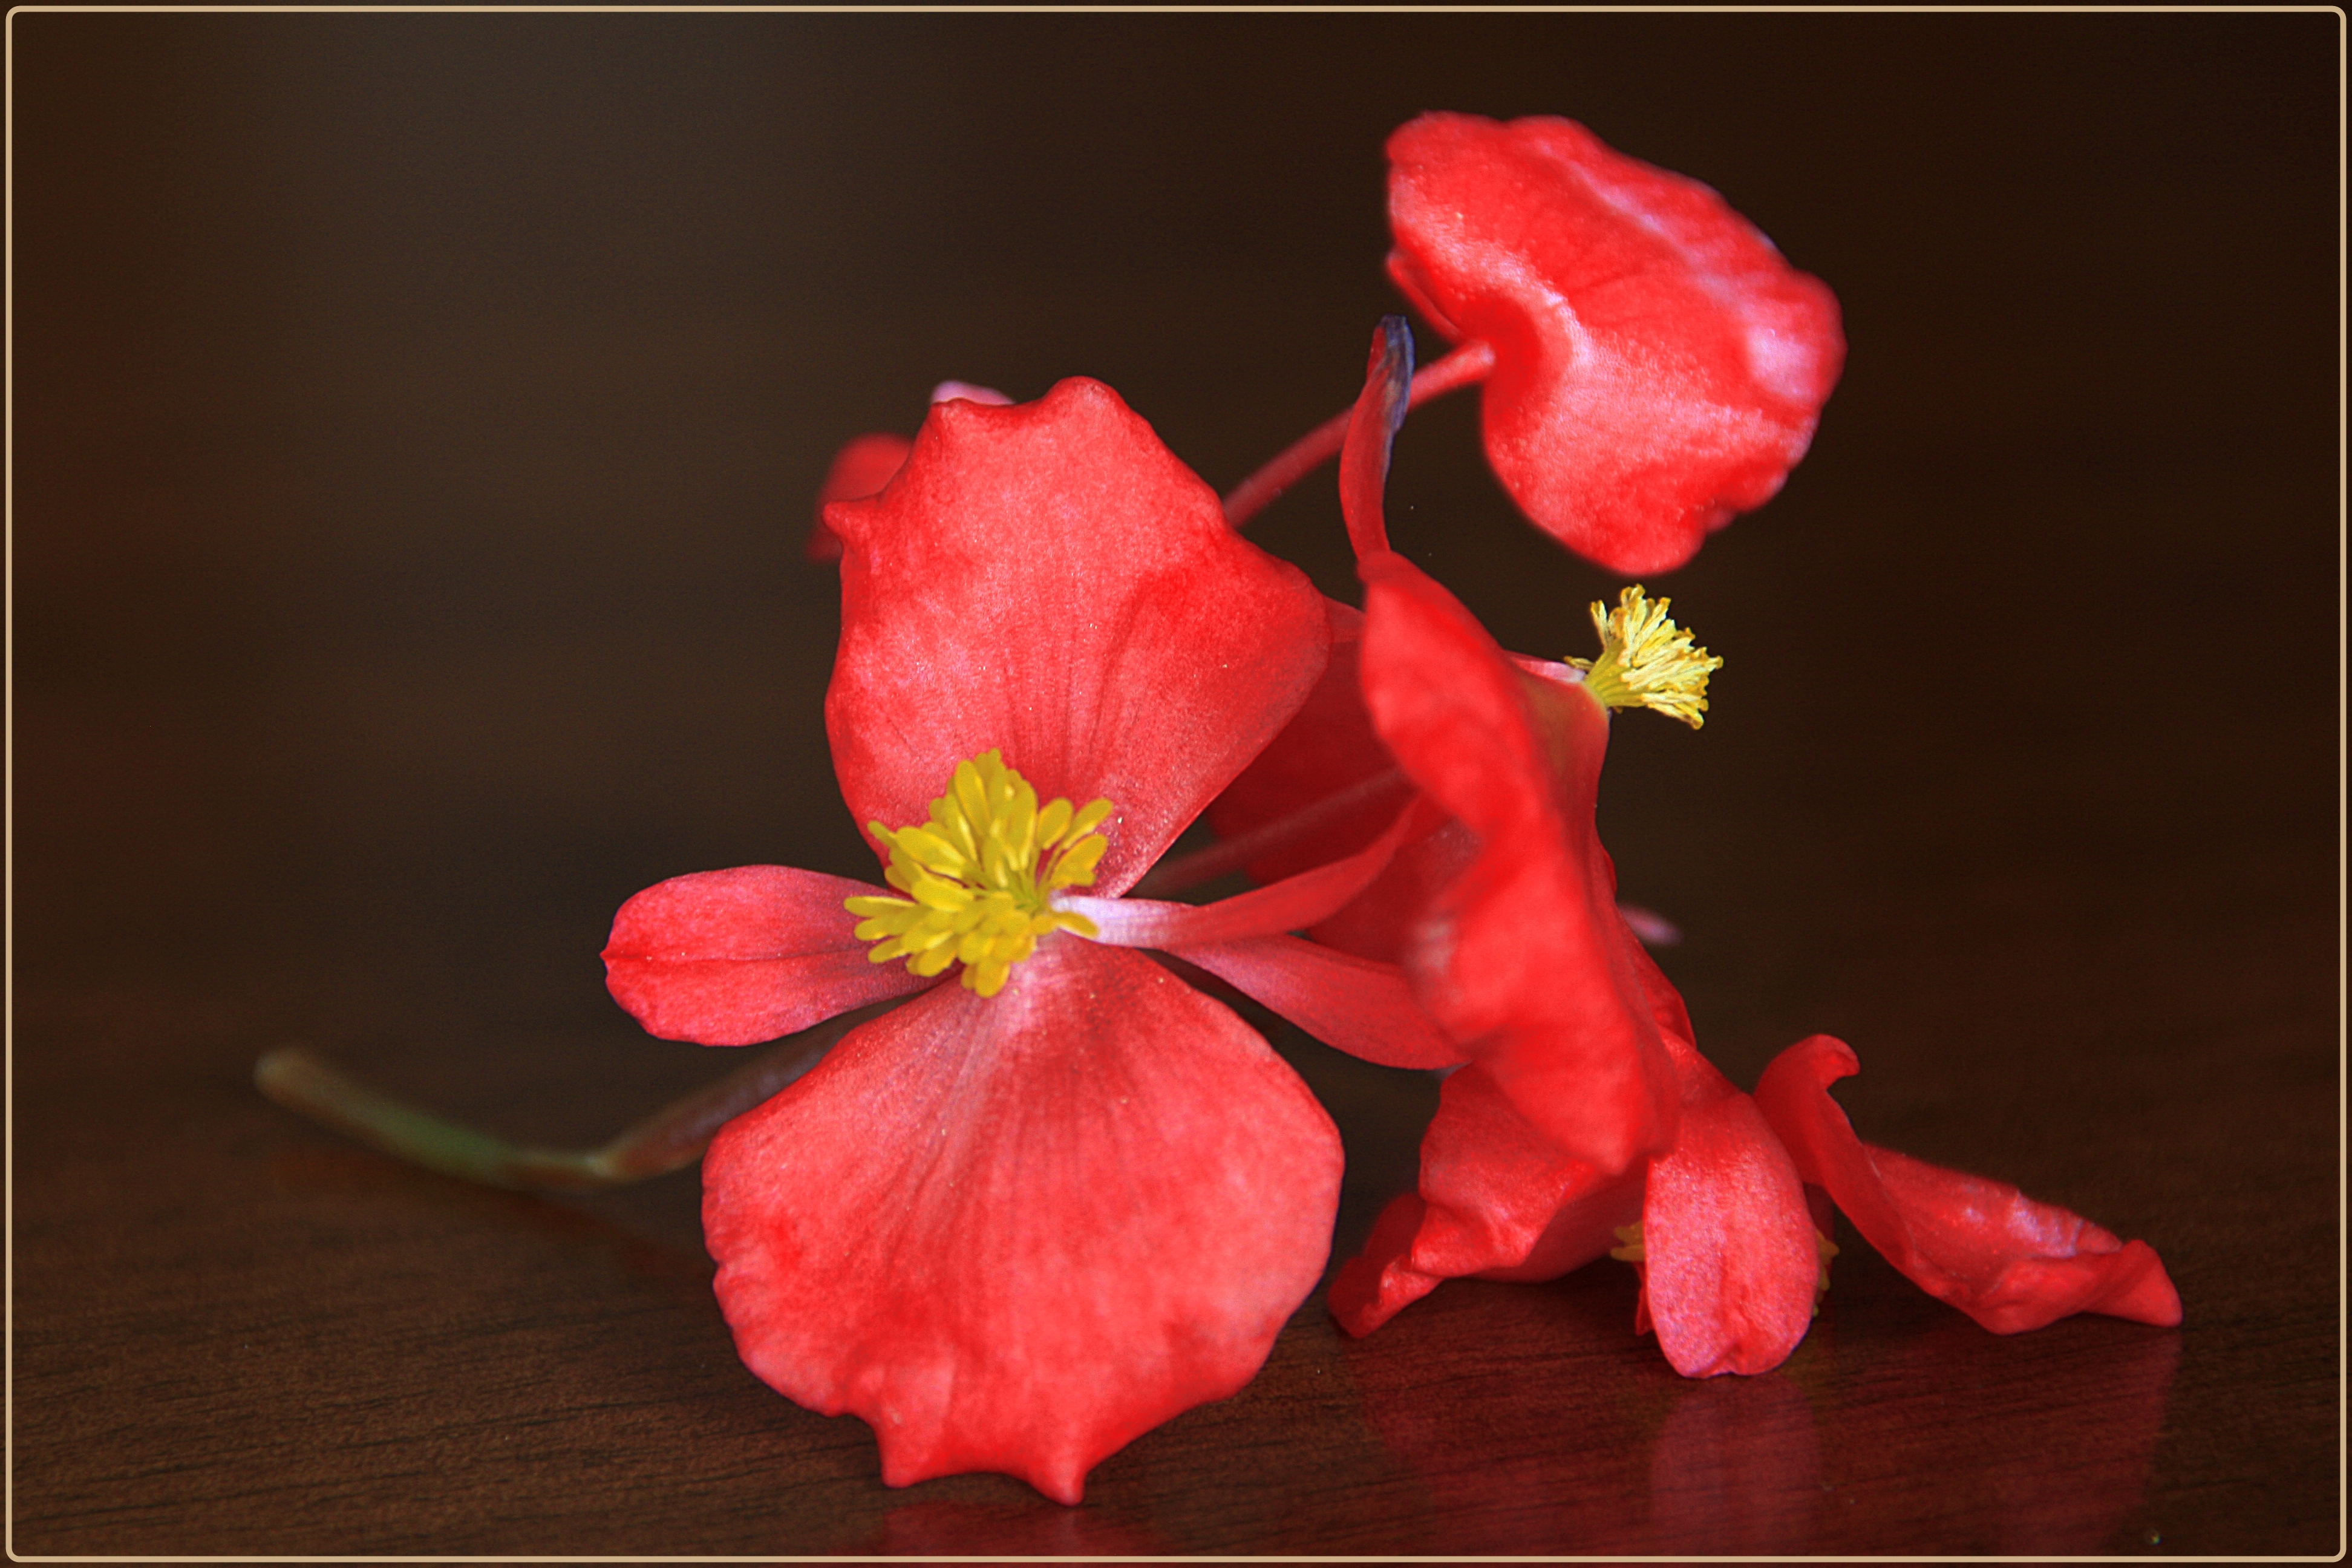
blossom, plant, leaf, flower, petal, red, pink, flora, close up, flor, primavera, begonia, macro photography, flowering plant, land plant